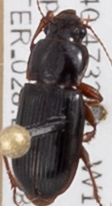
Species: Harpalus desertus
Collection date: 2018-05-17
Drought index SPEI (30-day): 0.814
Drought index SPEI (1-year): -0.674
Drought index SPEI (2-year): -0.184